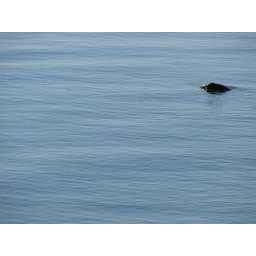
rock in water